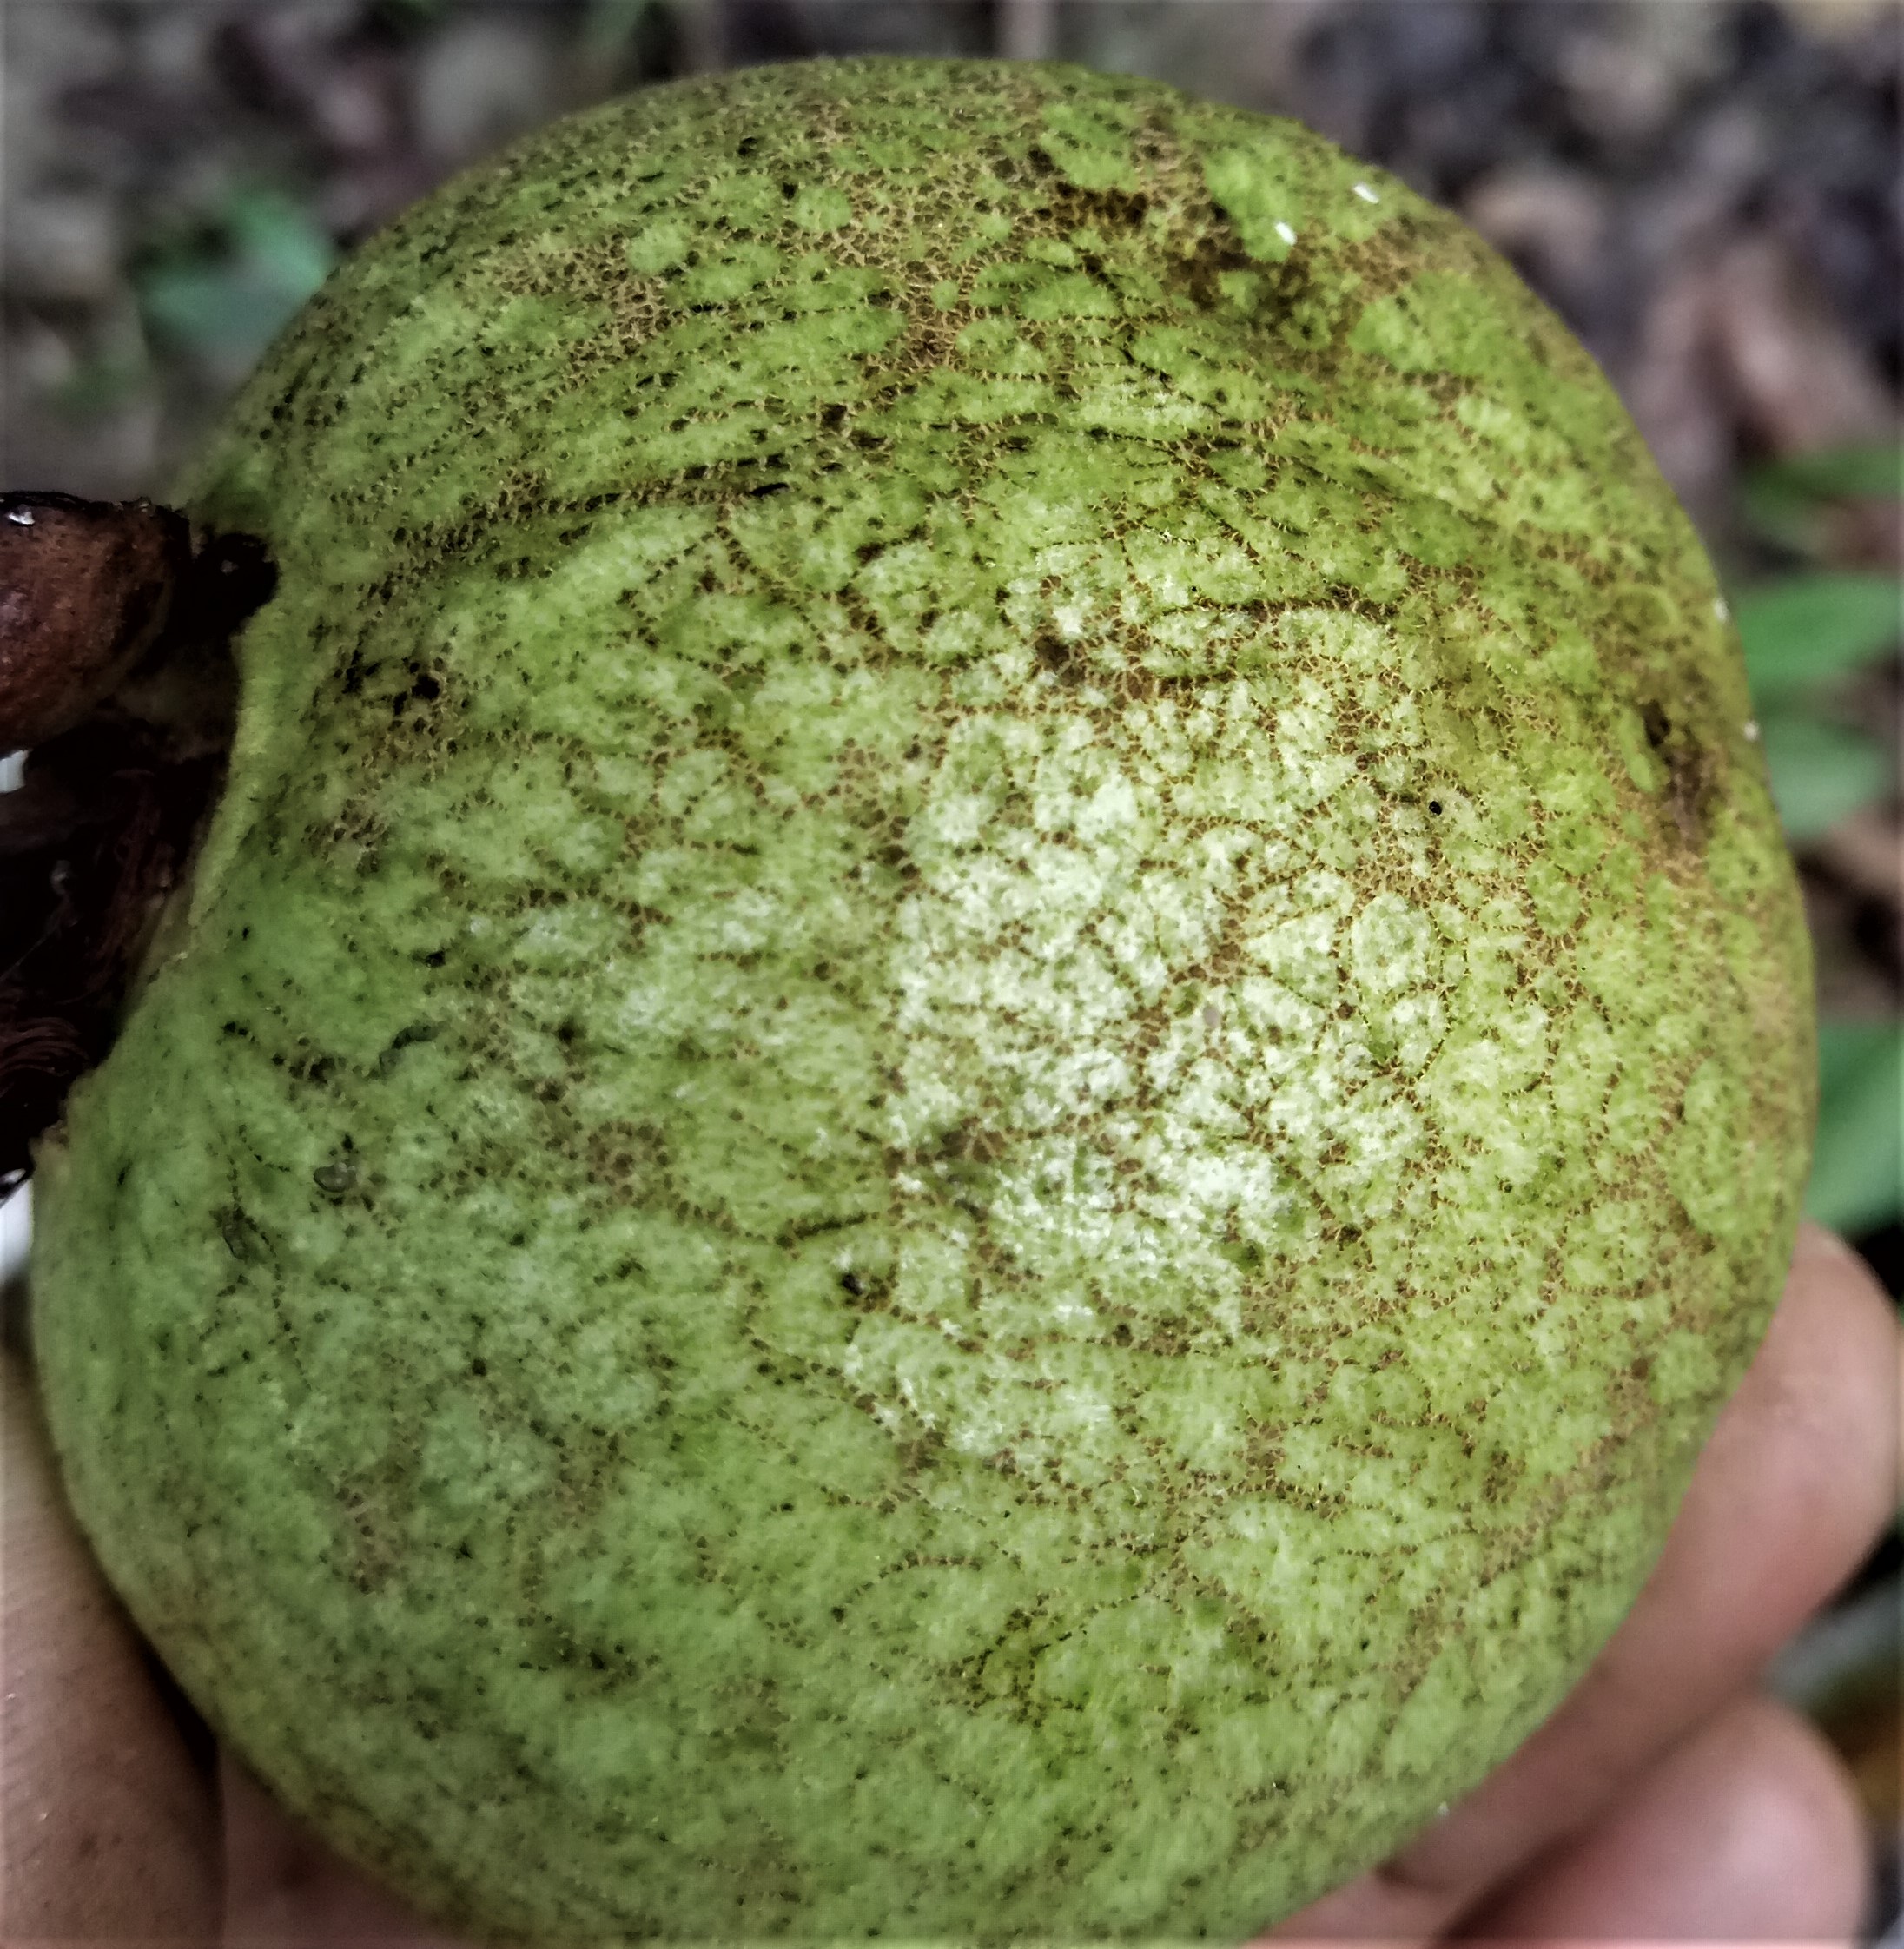
Label: Scab